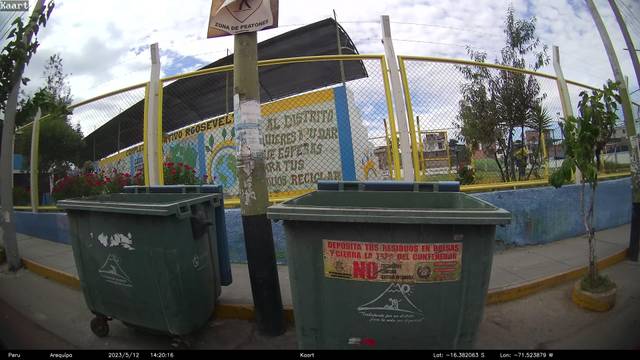
Region: Peru
Coordinates: -16.382, -71.524